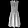
Label: Dress